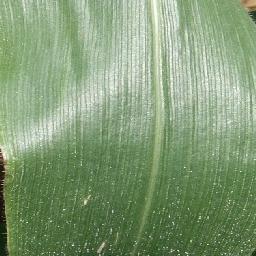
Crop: corn
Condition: (maize)_healthy